Jorge Herrera (footballer)

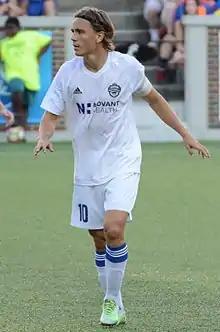
Herrera with Charlotte Independence in 2017

Jorge Herrera (born 11 September 1980) is a former Colombian professional footballer.